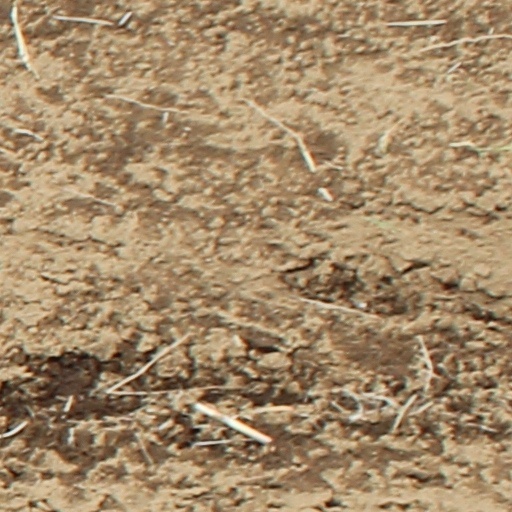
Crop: wheat